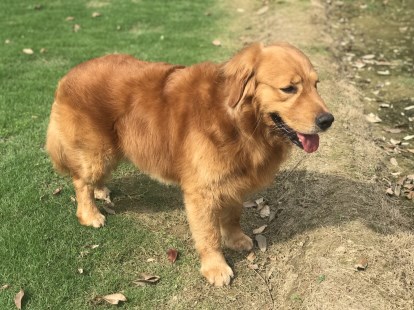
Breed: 5355-n000126-golden_retriever